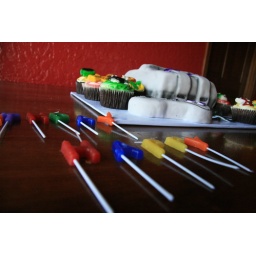
happy birthday candles in front of bryan's cake and cupcakes